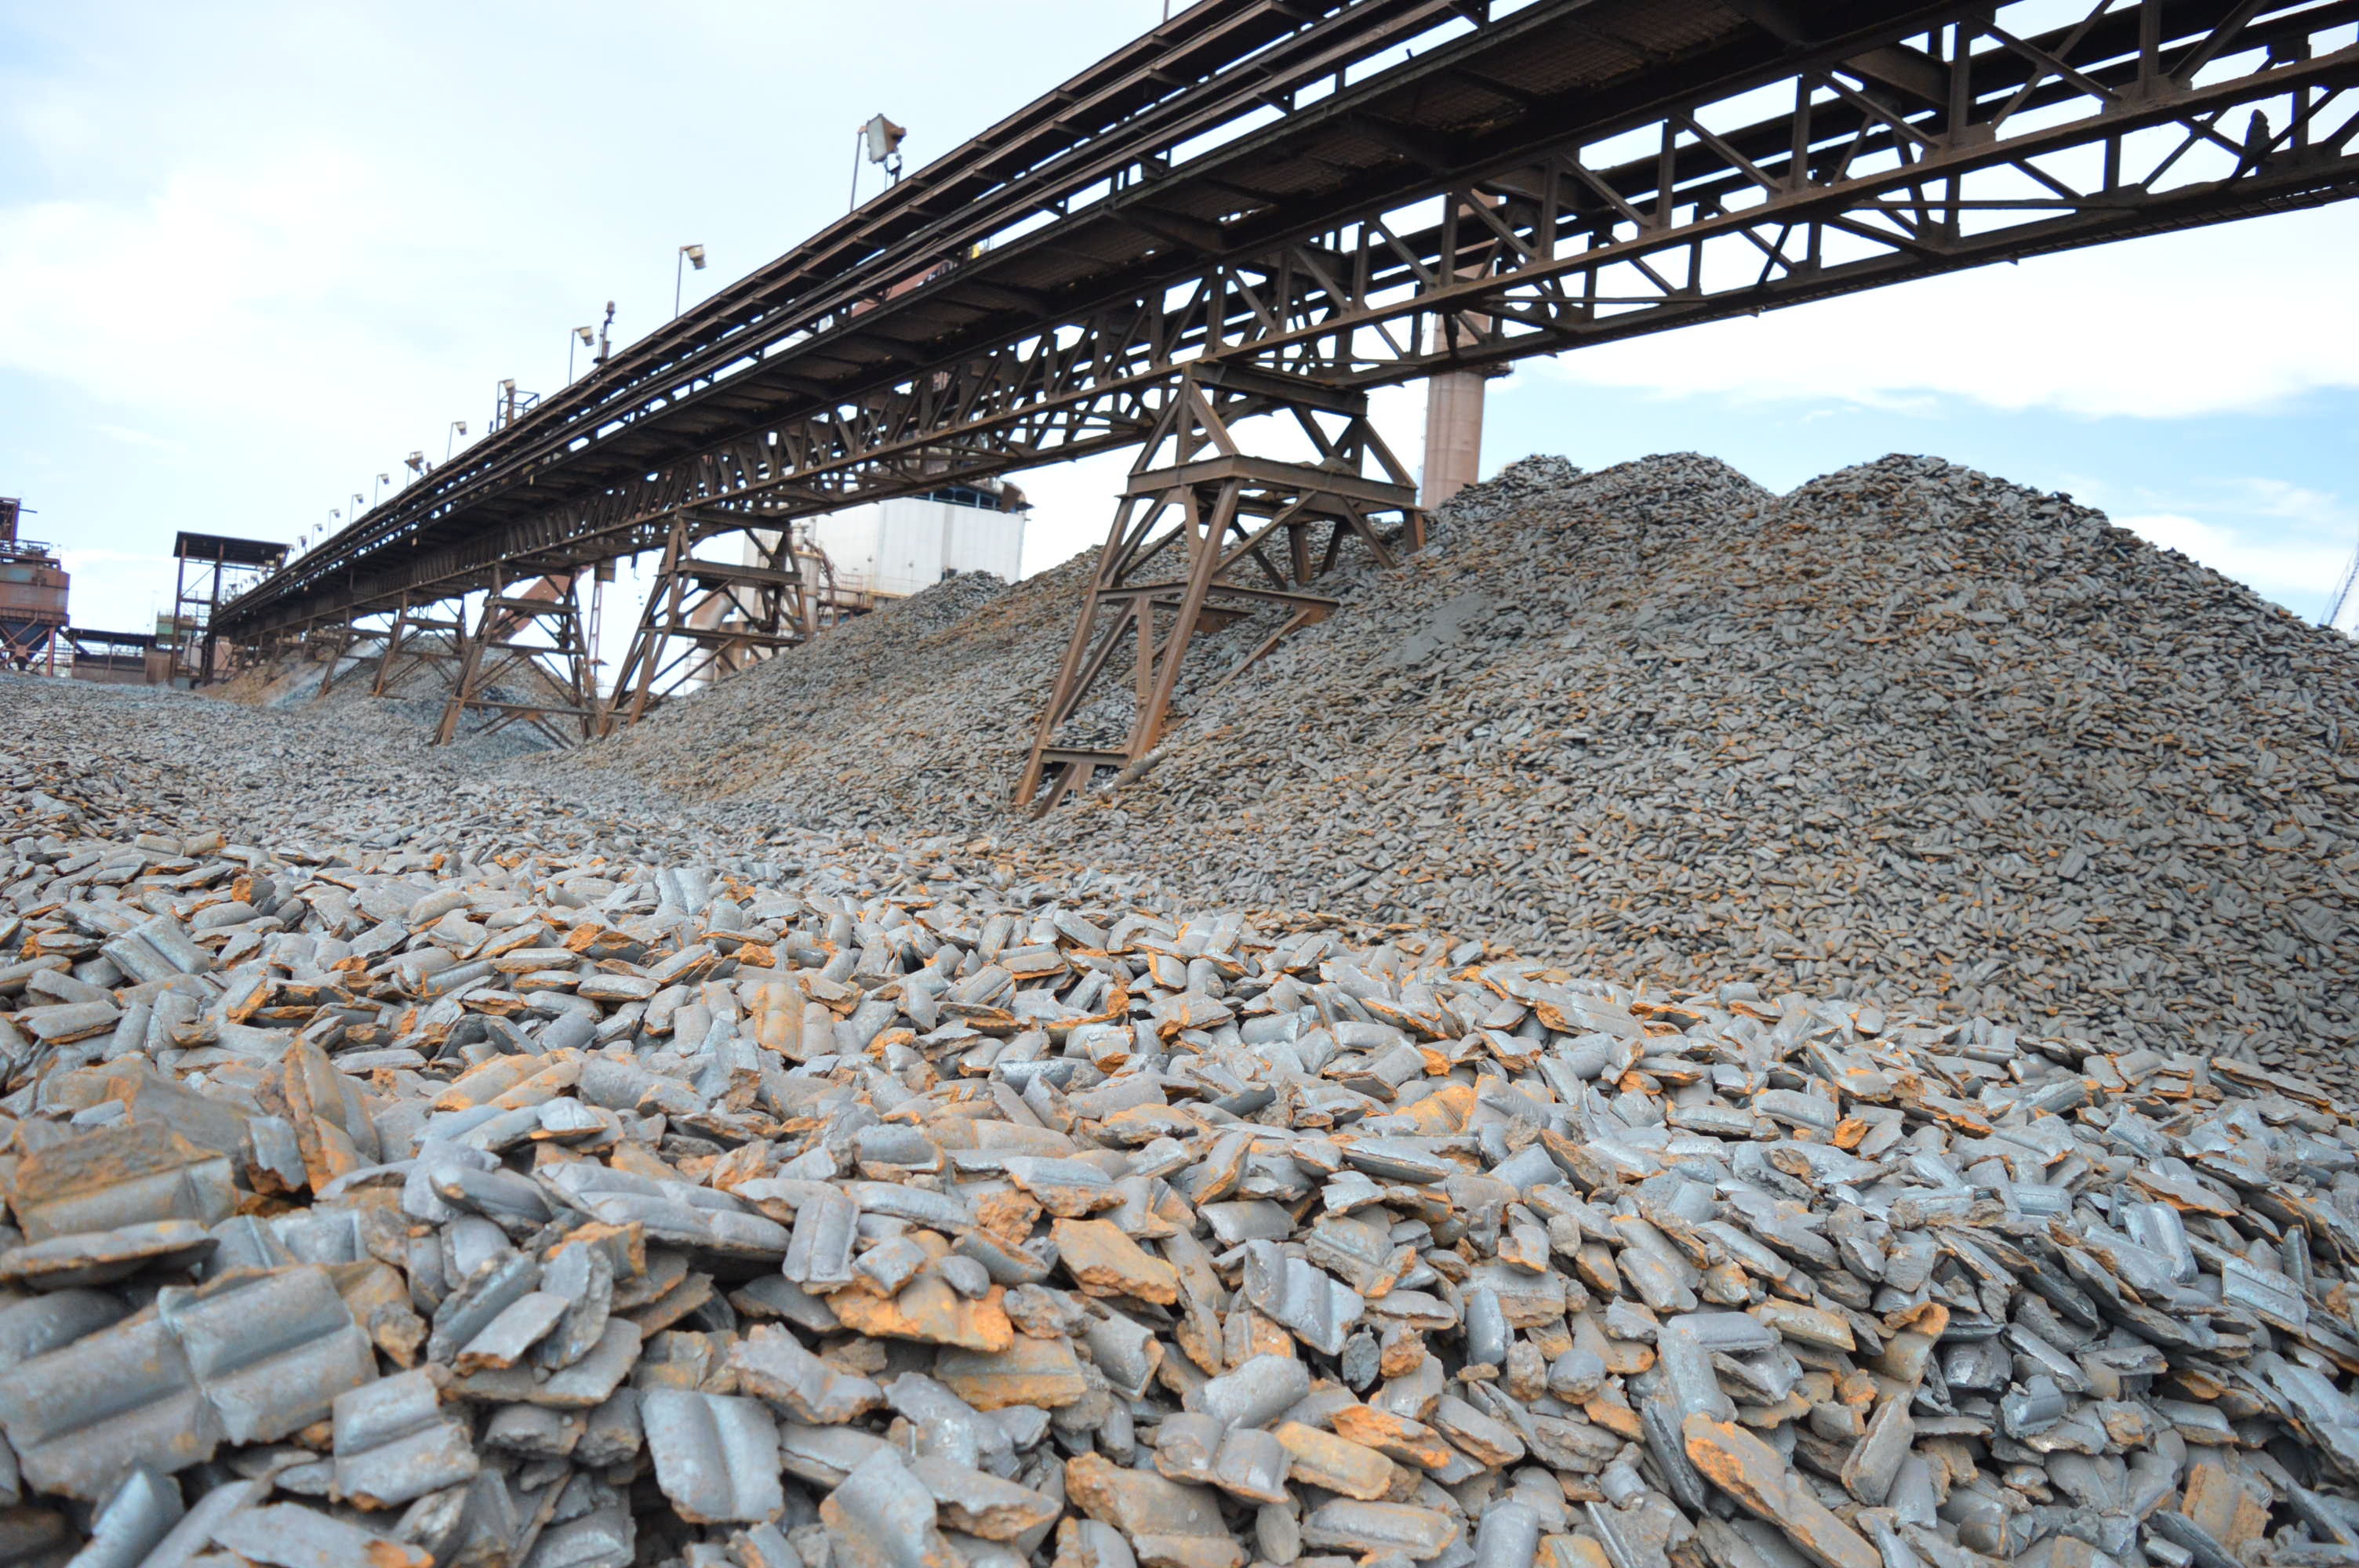
rock, wood, track, material, rubble, geology, iron, industries, briquettes, geological phenomenon